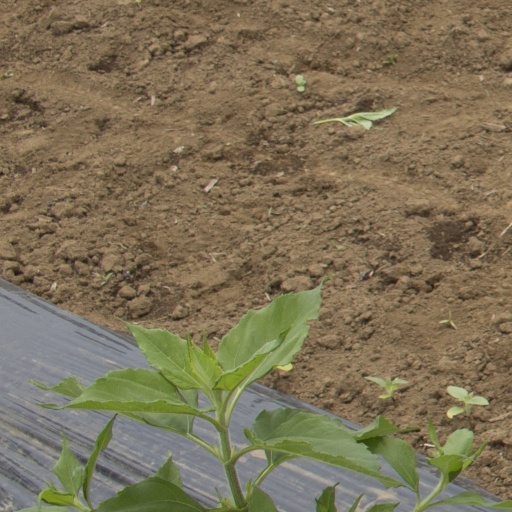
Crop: Jerusalem artichoke